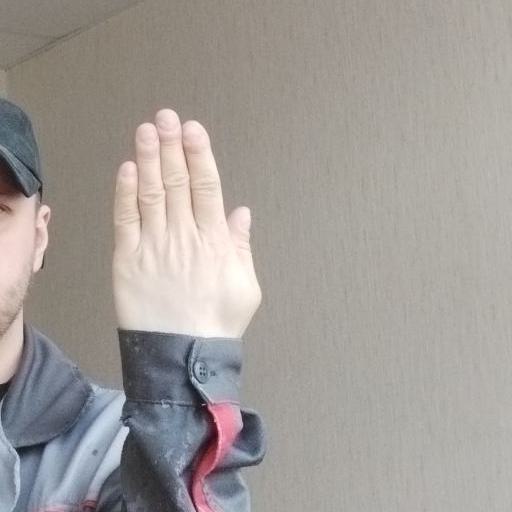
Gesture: stop_inverted